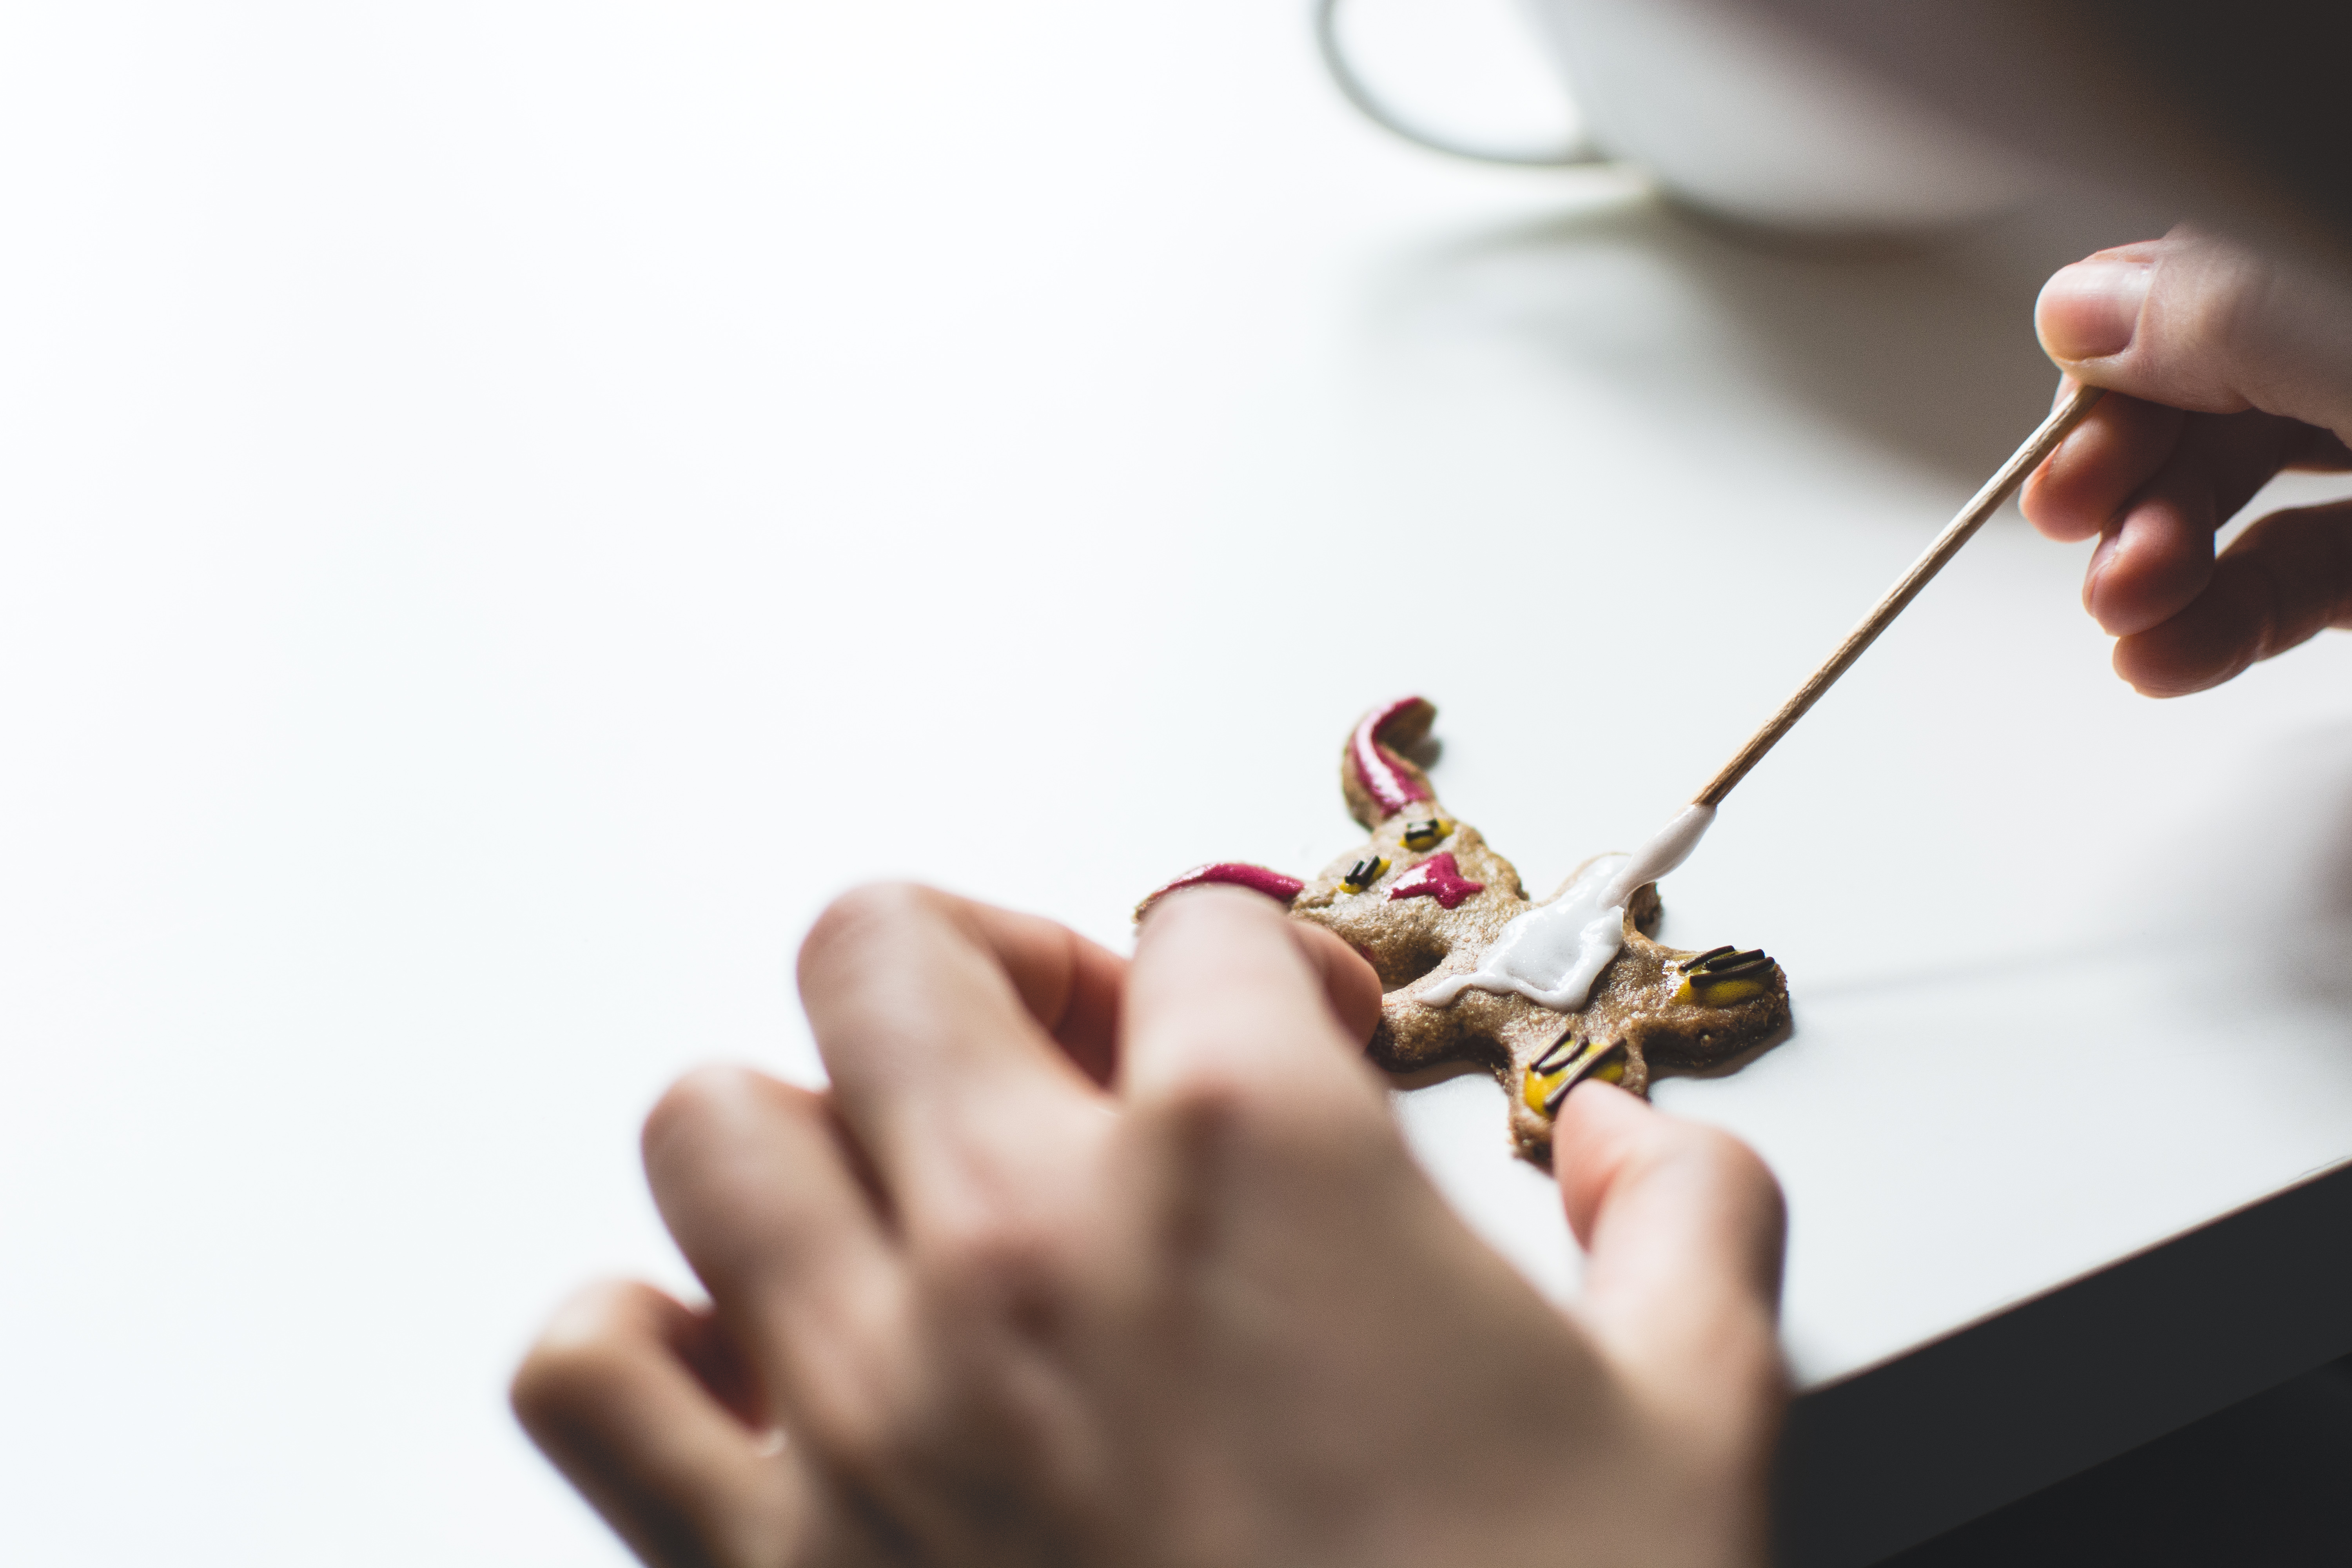
hand, finger, nail, food, fashion accessory, jewellery, snack